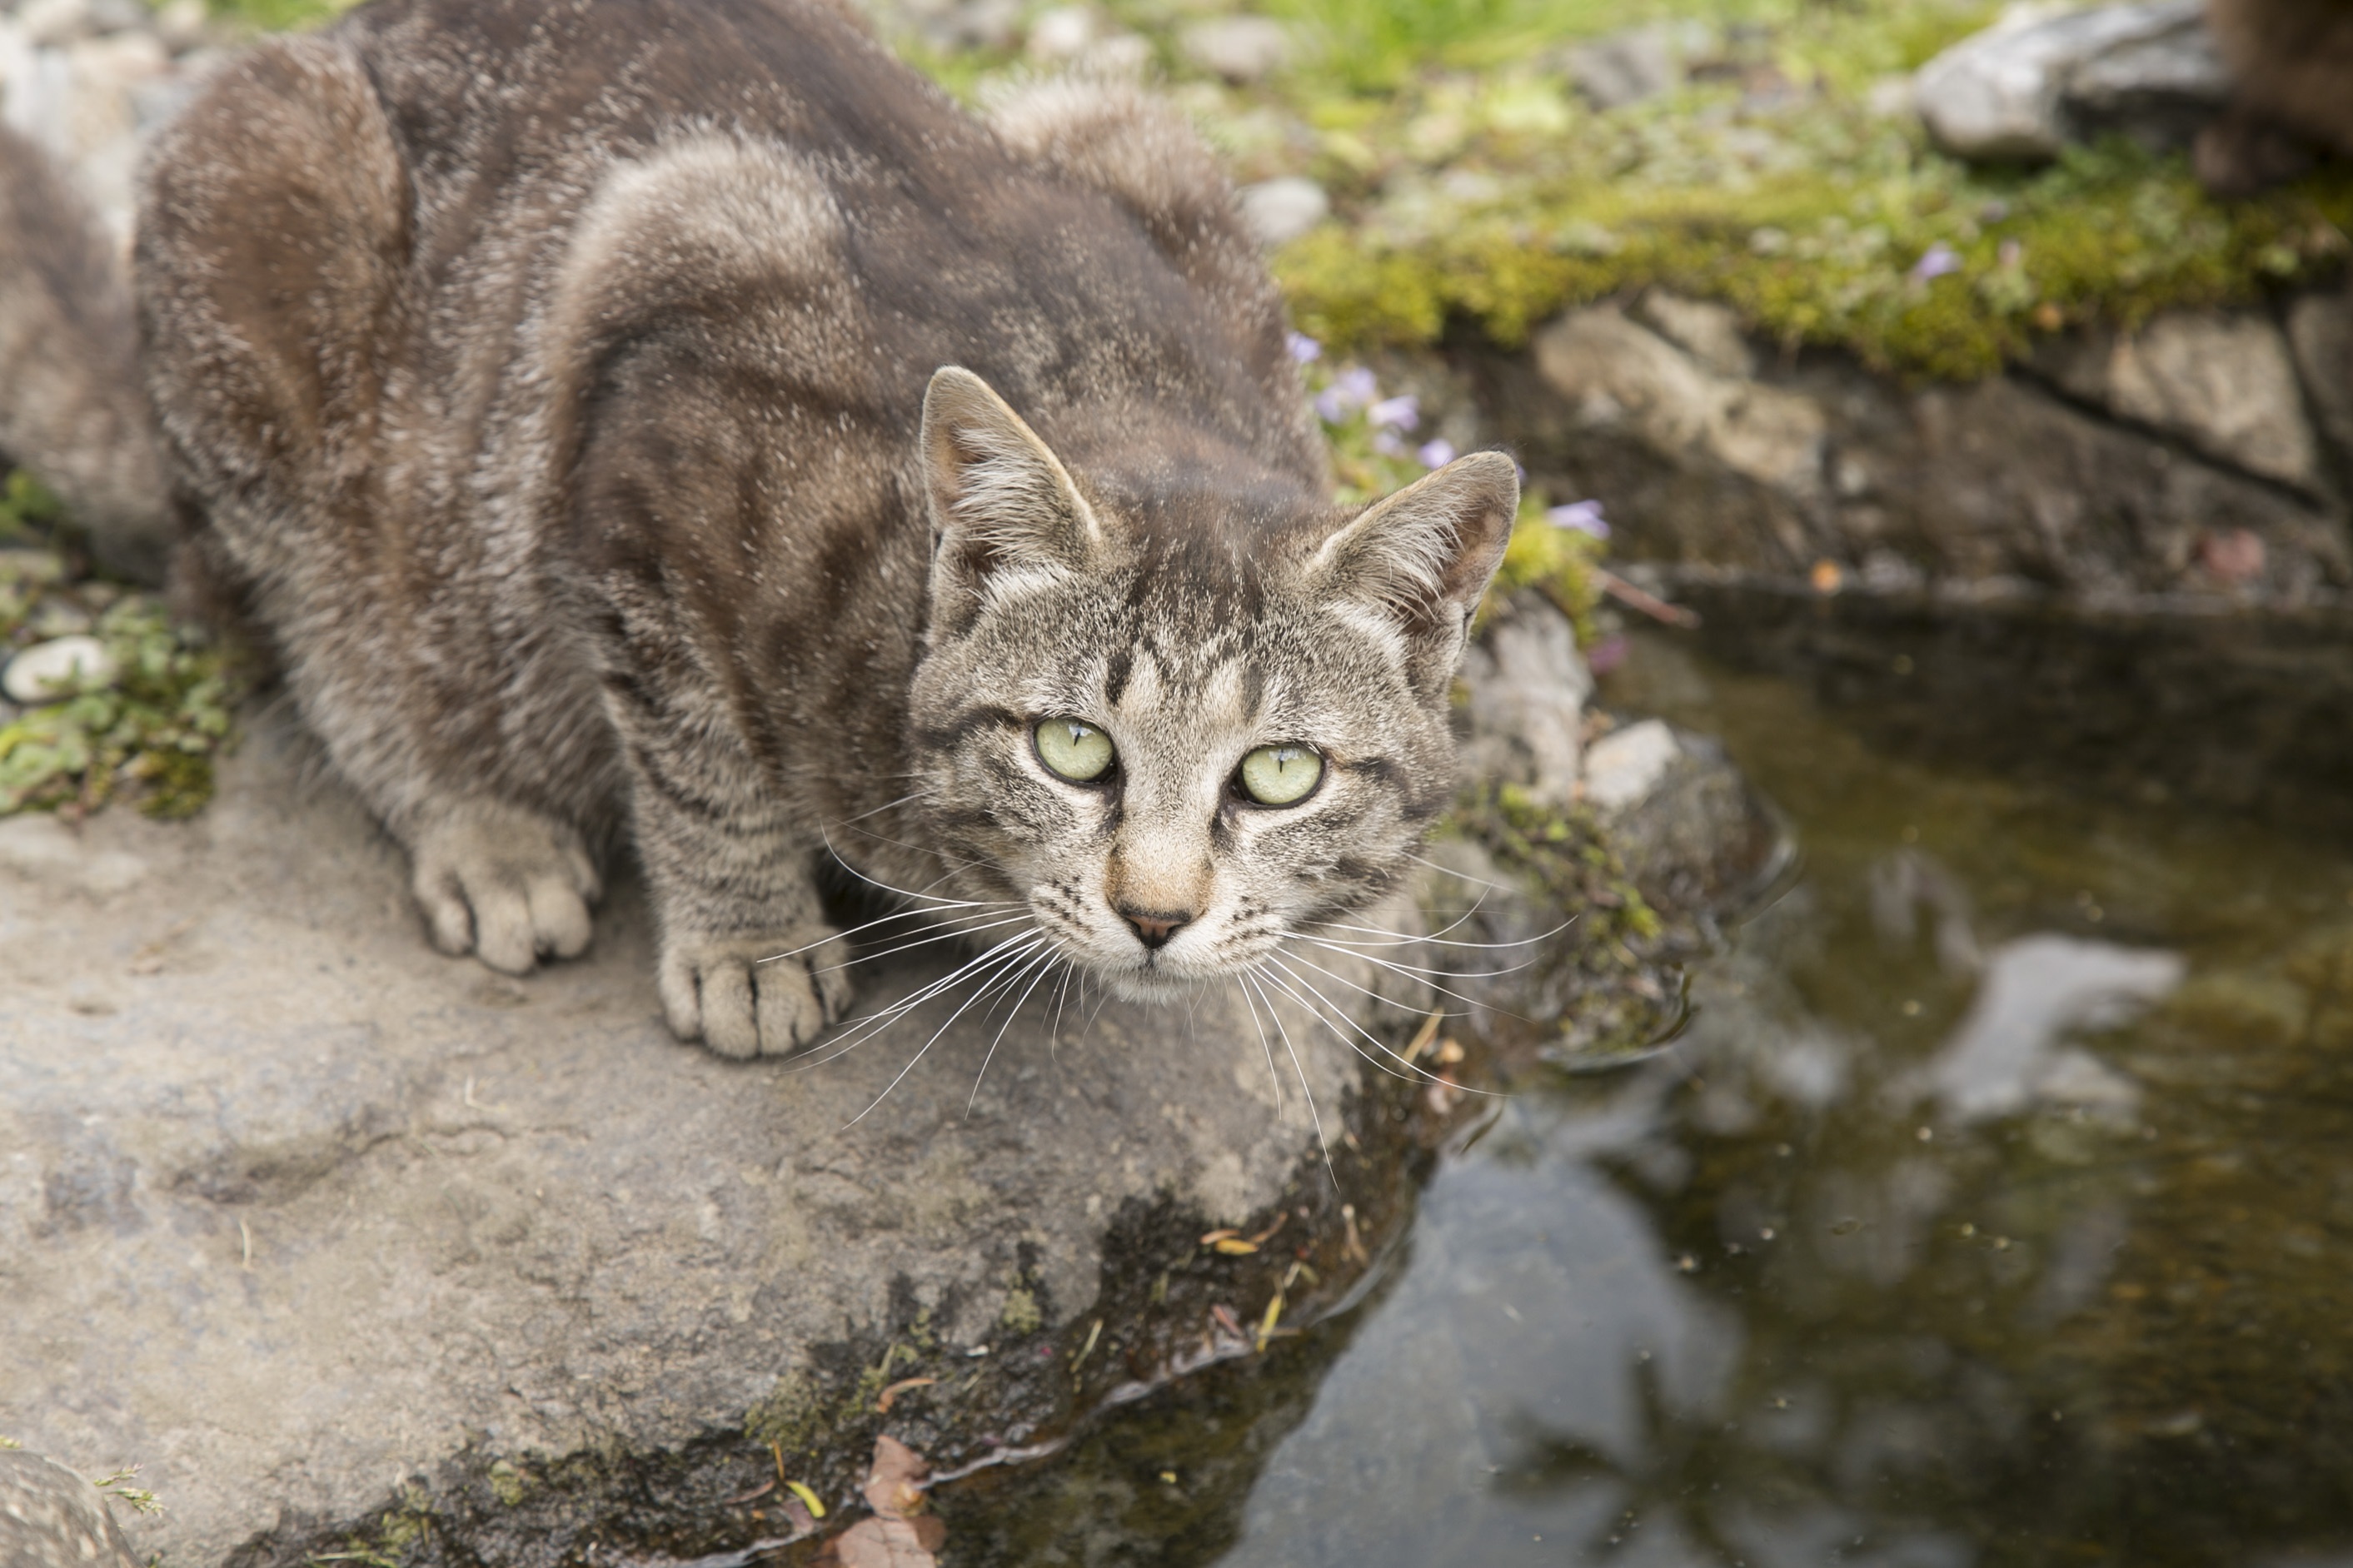
nature, cute, wildlife, cat, mammal, fauna, pets, whiskers, animals, vertebrate, bobcat, tabby cat, the little animals, wild cat, small to medium sized cats, cat like mammal